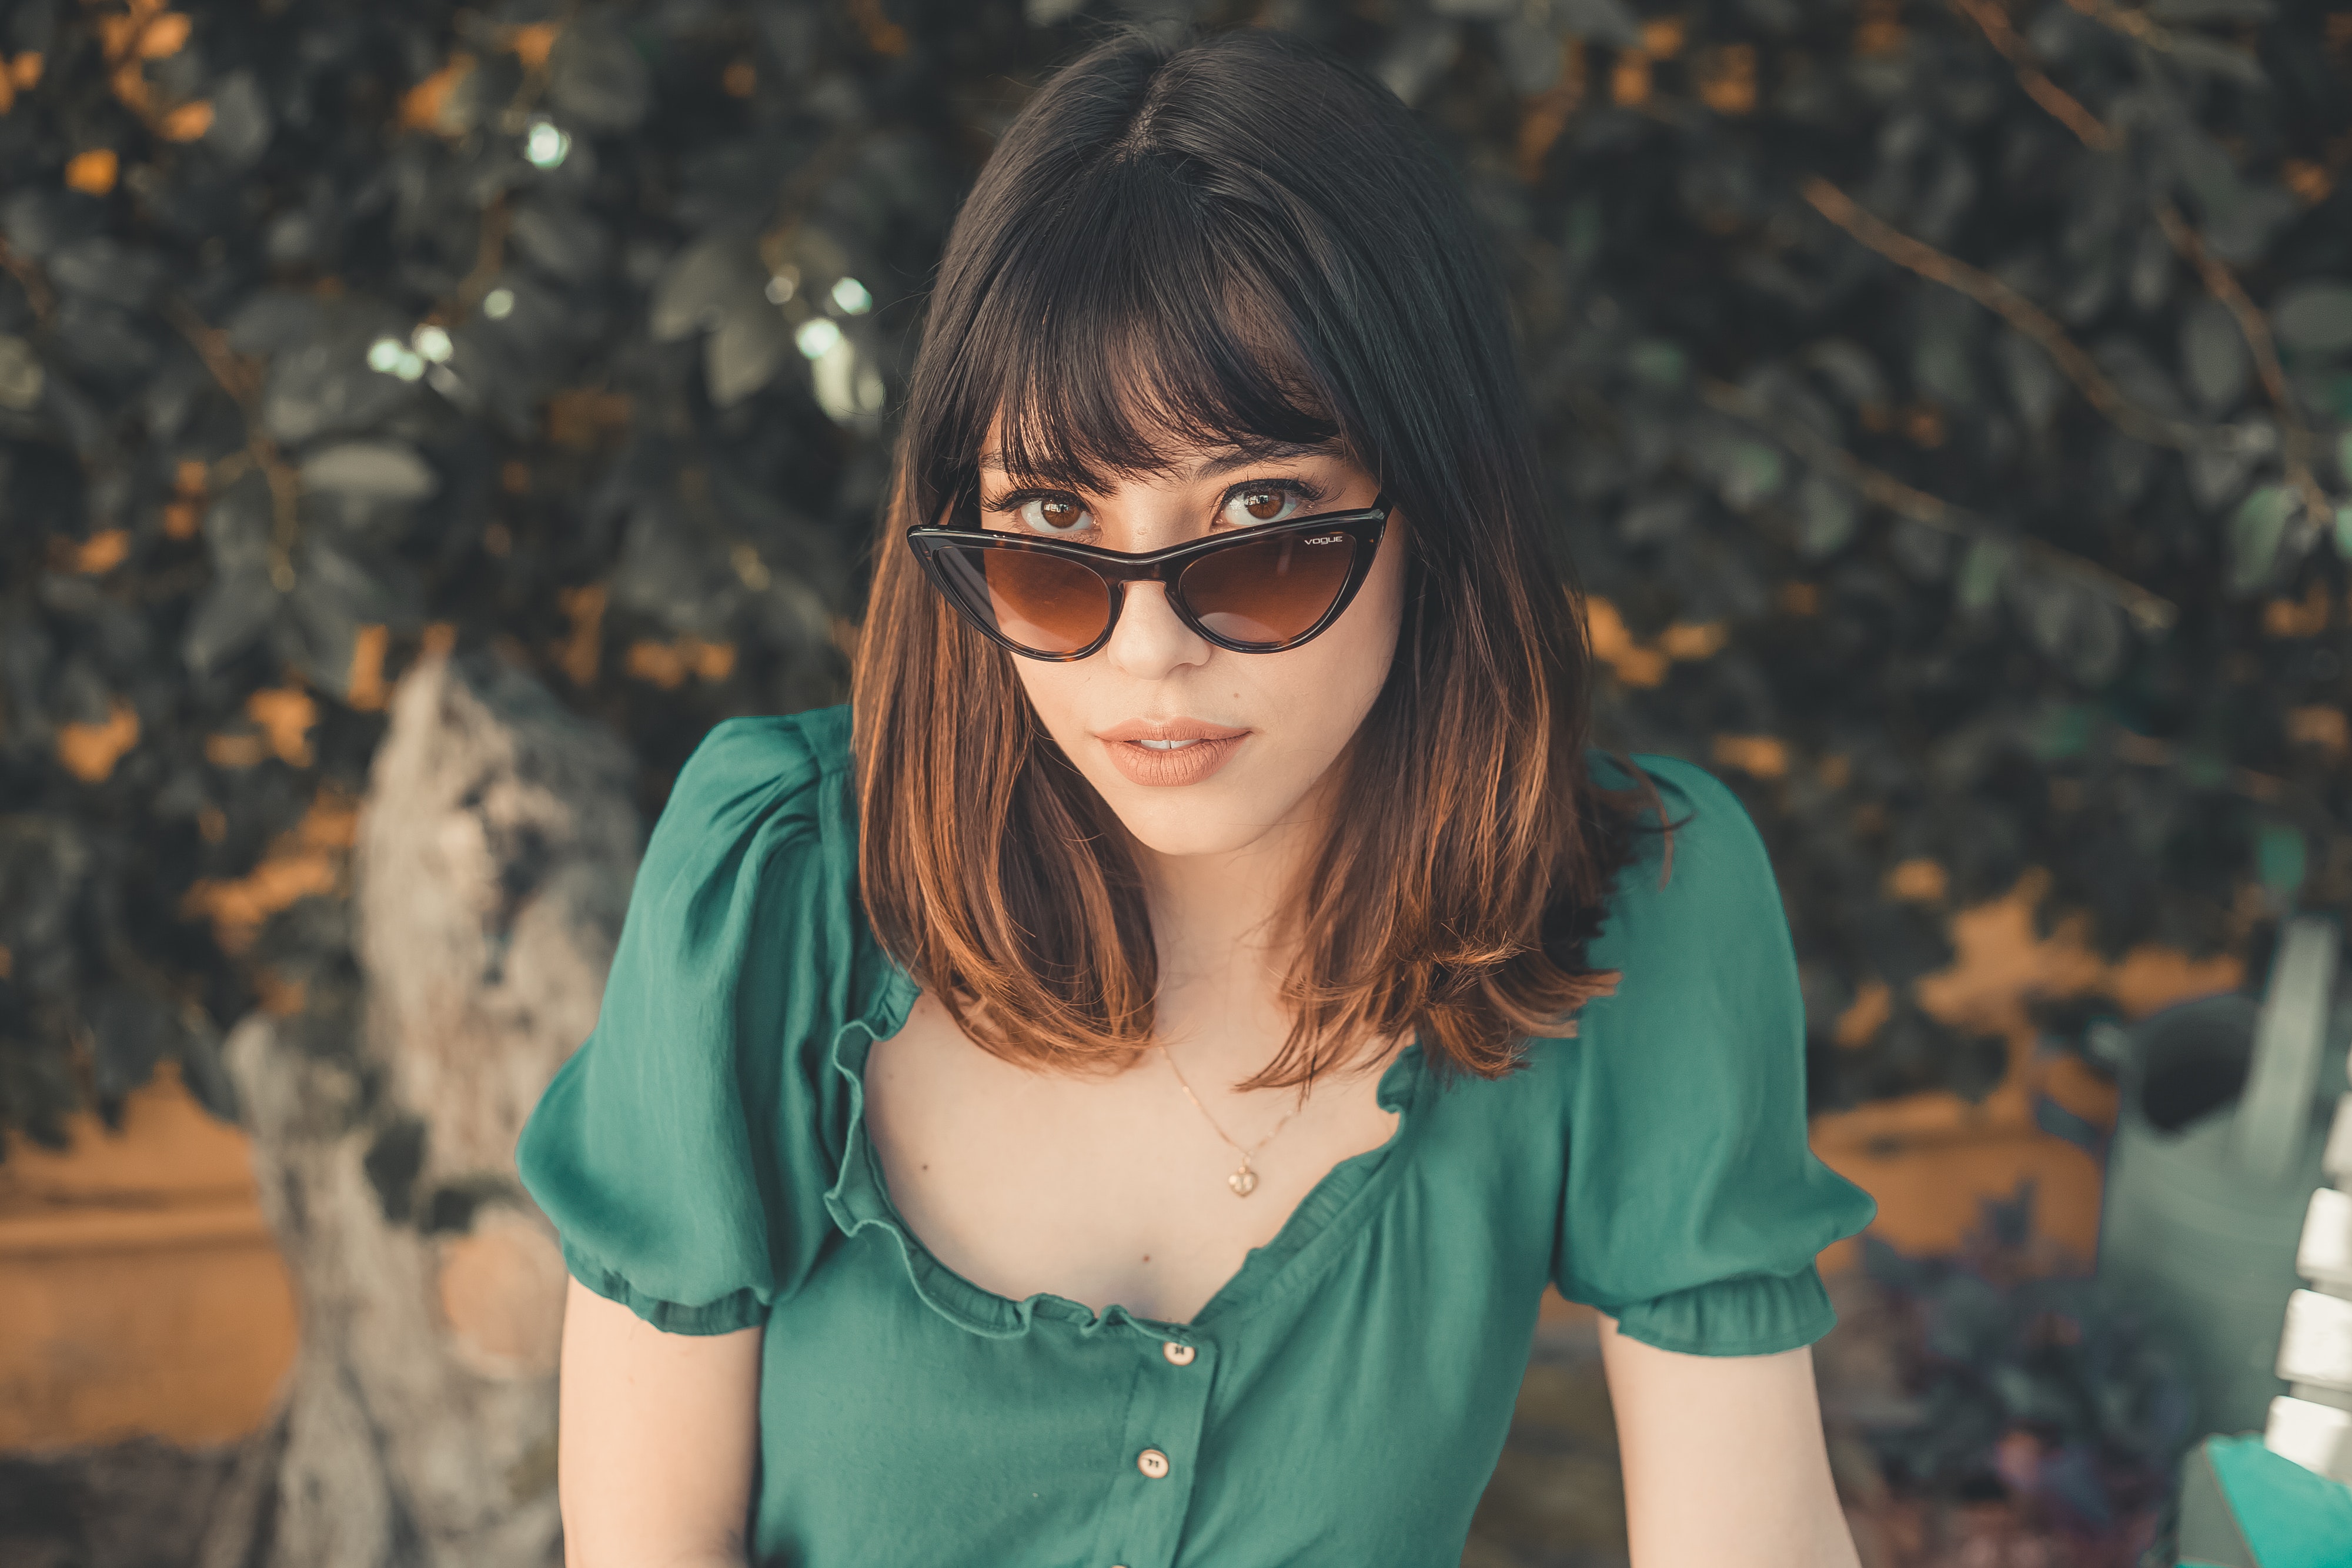
eyewear, hair, face, glasses, green, cool, beauty, head, lip, hairstyle, sunglasses, yellow, lady, eye, brown hair, black hair, smile, vision care, tree, photography, bangs, long hair, grass, child, portrait photography, plant, fawn, photo shoot, hair coloring